Freehold Public Library

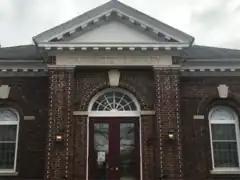
Freehold Public Library

Freehold Public Library is the free public library of Freehold Borough, New Jersey. It is located at 28½ East Main Street.